Valga, Estonia

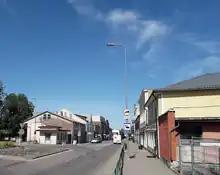
One of the main streets

Since 1944, a local newspaper, "Valgamaalane", has been published (3 times a week). Since 2003, there has also been a local newspaper "Walk" (in the Russian language). There also is a local correspondence office of Estonian Television ("Eesti Televisioon") and a local radio – "Raadio Ruut".